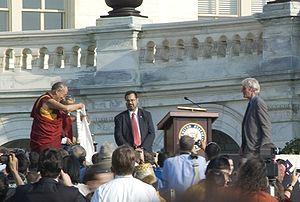
Richard Tiffany Gere /ˈɹɪt͡ʃ.ɝd ˈɡɪɚ/ est un acteur américain né le 31 août 1949 à Philadelphie. Il s'illustre particulièrement dans le genre de la comédie romantique, notamment avec Pretty Woman.
Tenzin Gyatso, né Lhamo Dhondup le 6 juillet 1935 à Taktser, dans la province du Qinghai, est le 14ᵉ dalaï-lama.
Une khata est une écharpe traditionnelle de prière aux esprits chez les Mongols, Toungouses et Turcs, ainsi que chez les Tibétains. Par syncrétisme, elle est utilisée par les Mongols et les Tibétains dans leur forme de bouddhisme vajrayana généralement appelée bouddhisme tibétain. Elle symbolise la pureté, la bienveillance, le bon présage et la compassion. Elle est d'ordinaire en soie et parfois en coton ou en nylon.